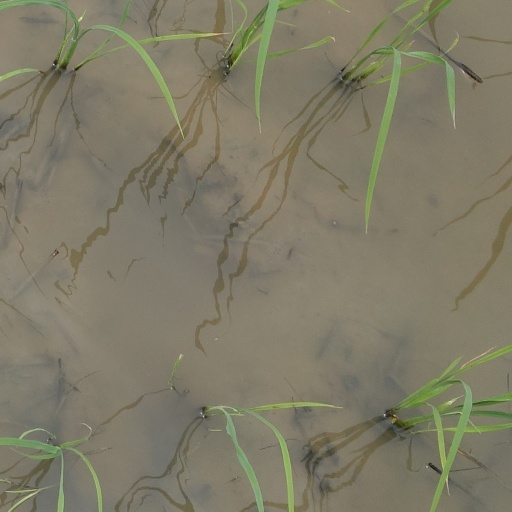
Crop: rice